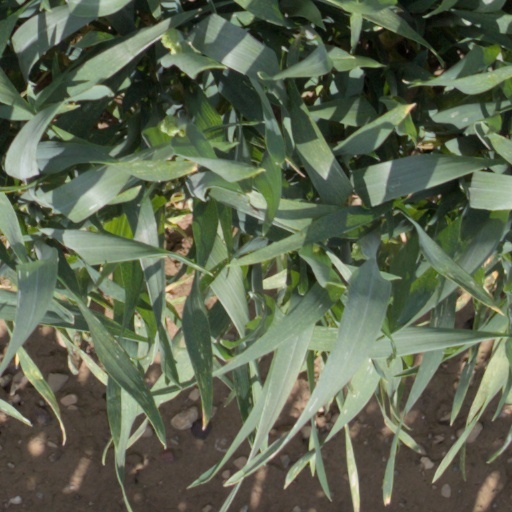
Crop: wheat